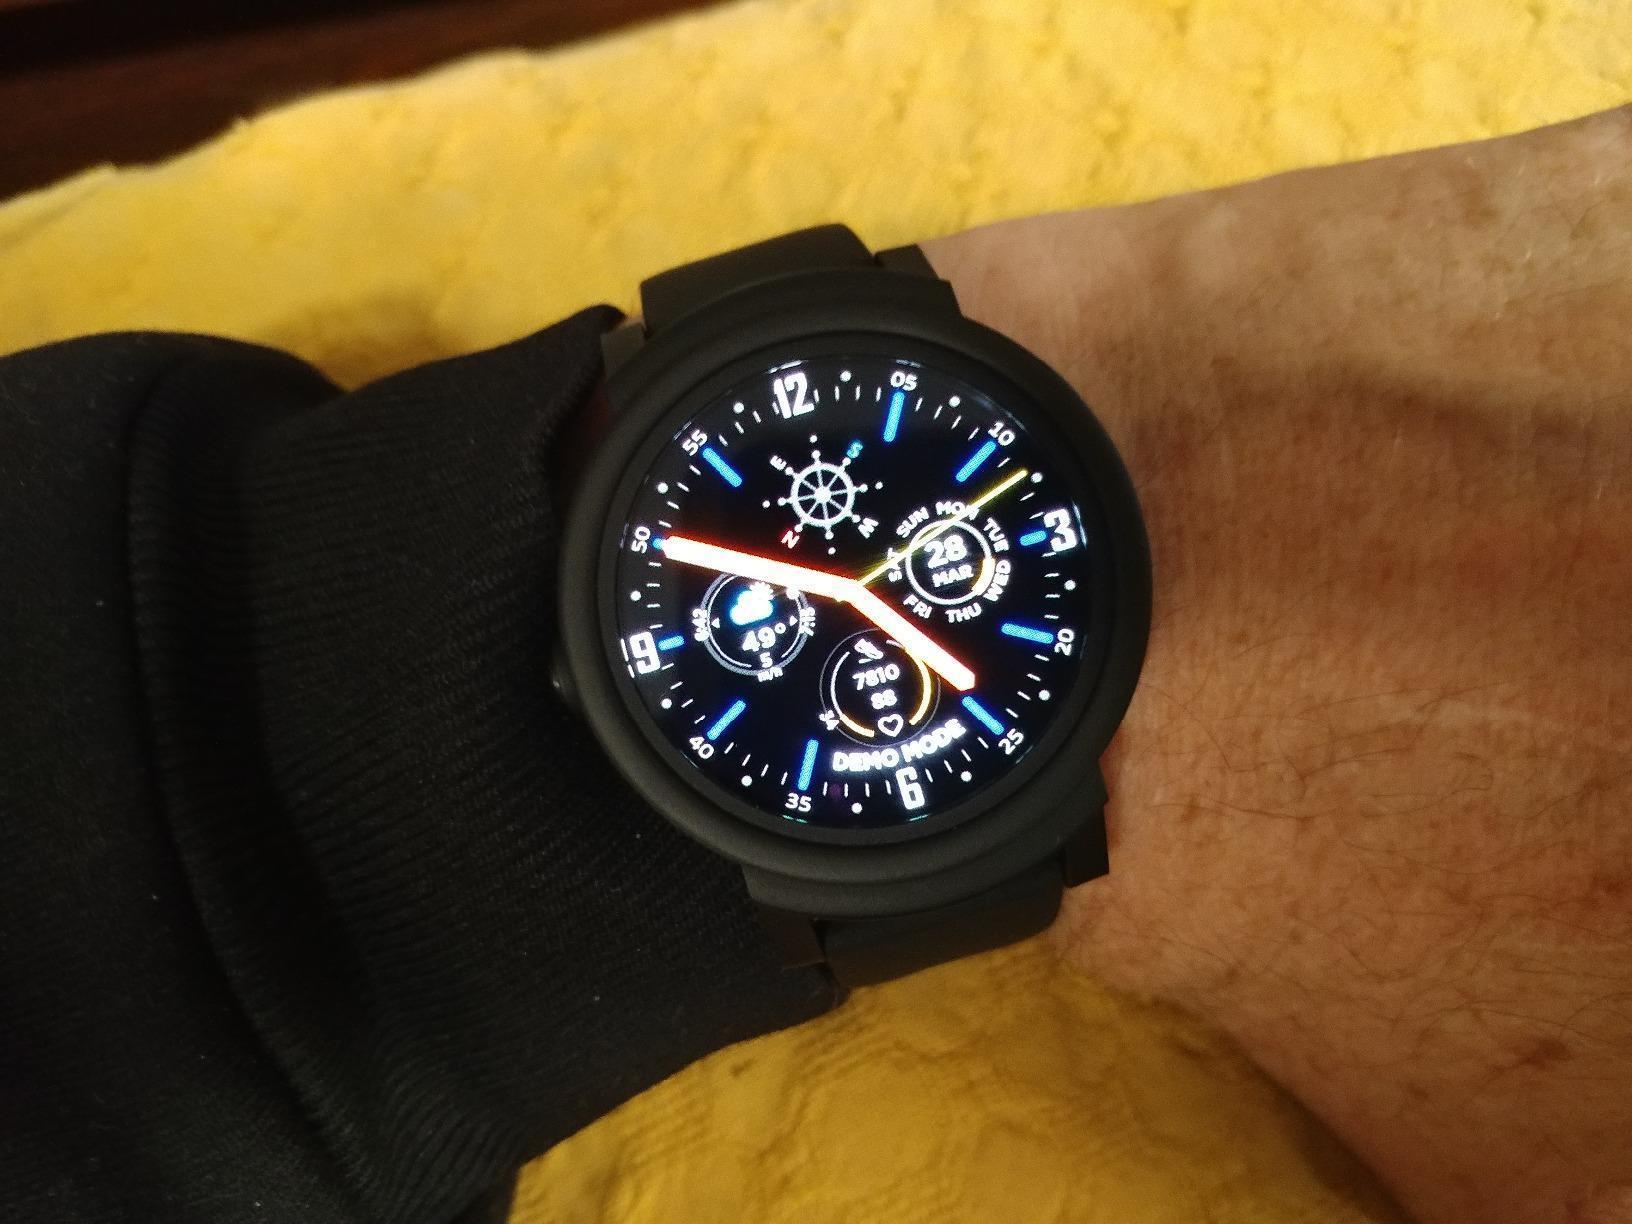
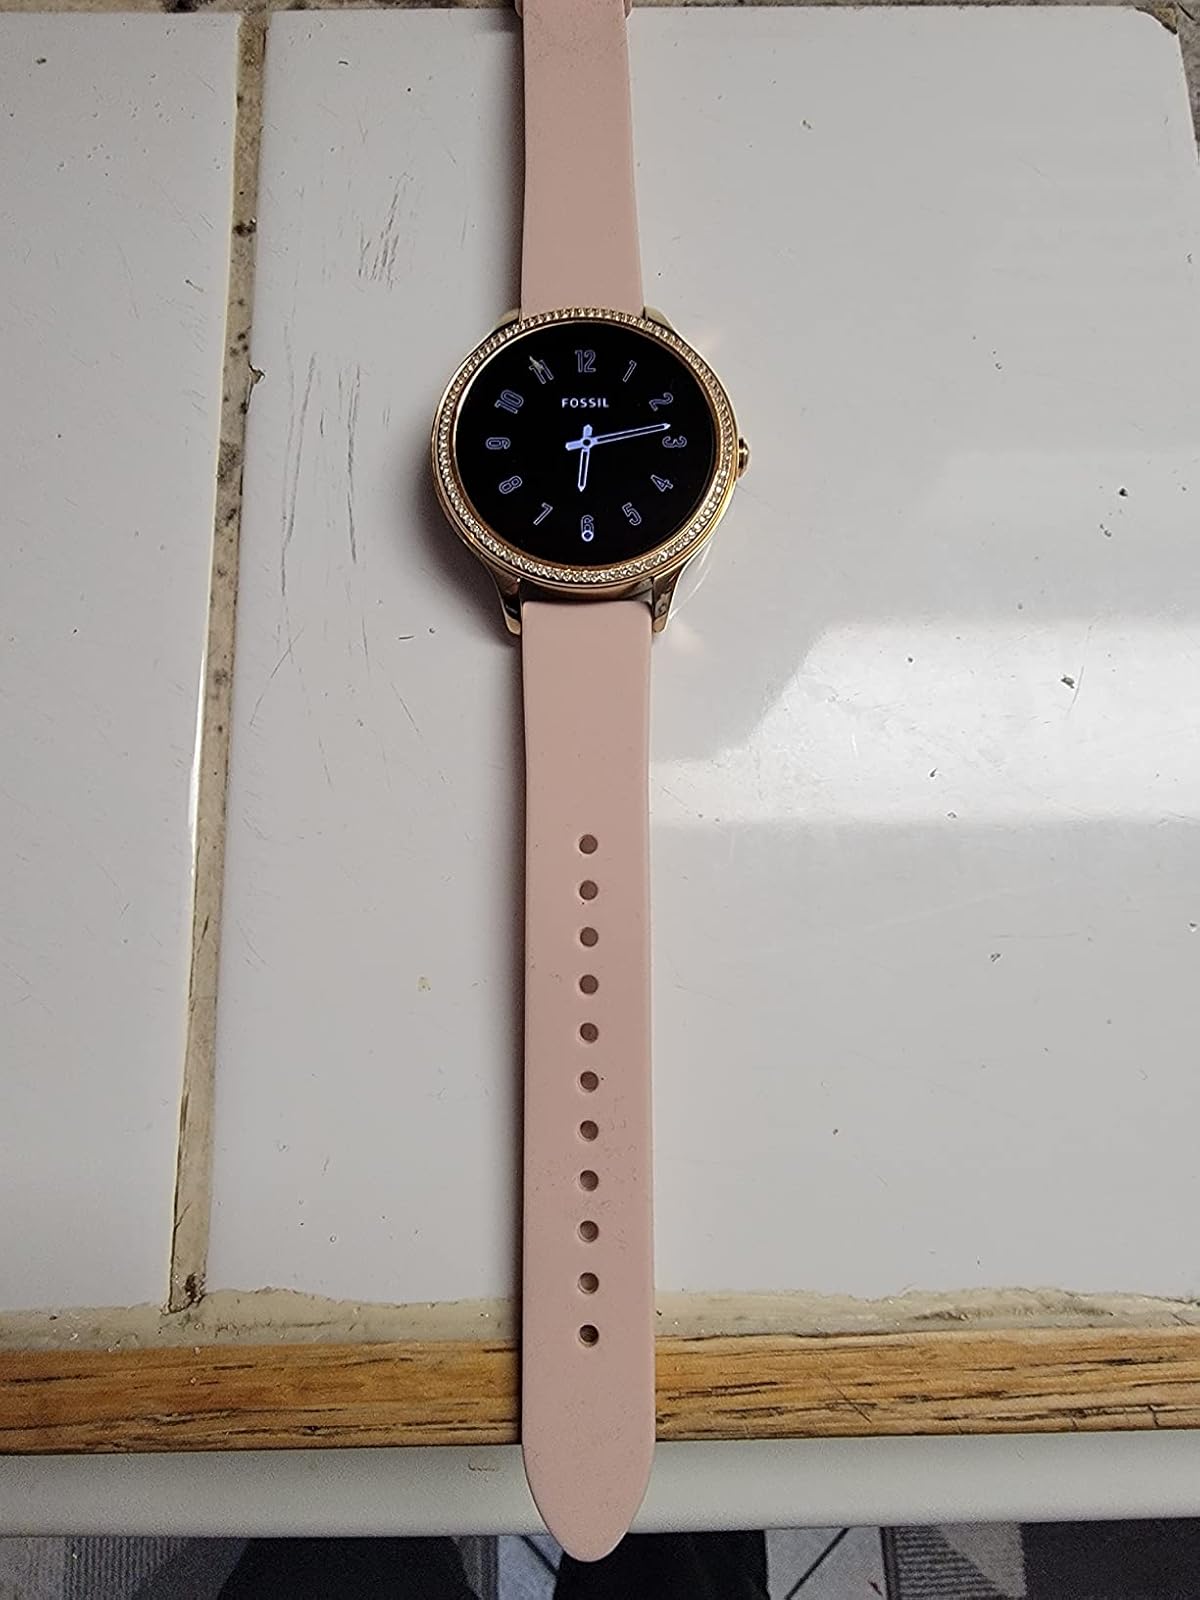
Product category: smartwatch
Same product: no